Władysław II Jagiełło

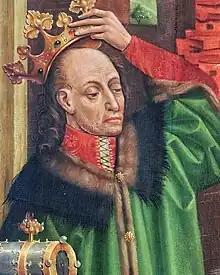
King Władysław II Jagiełło, detail of the Triptych of Our Lady of Sorrows in the Wawel Cathedral, Kraków

Jogaila (1 June 1434), later Władysław II Jagiełło, was Grand Duke of Lithuania beginning in 1377 and starting in 1386, becoming King of Poland as well. As Grand Duke, he ruled Lithuania from 1377 to 1381 and from 1382 to 1401, at which time he became the Supreme Duke of Lithuania in exchange for naming his cousin Vytautas as the new Grand Duke. Władysław II initially served as King of Poland alongside his wife Jadwiga until her death in 1399, and then the sole ruler until his own death in 1434.